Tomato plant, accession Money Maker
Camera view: vertical (180 deg); turntable rotation: 300 degrees
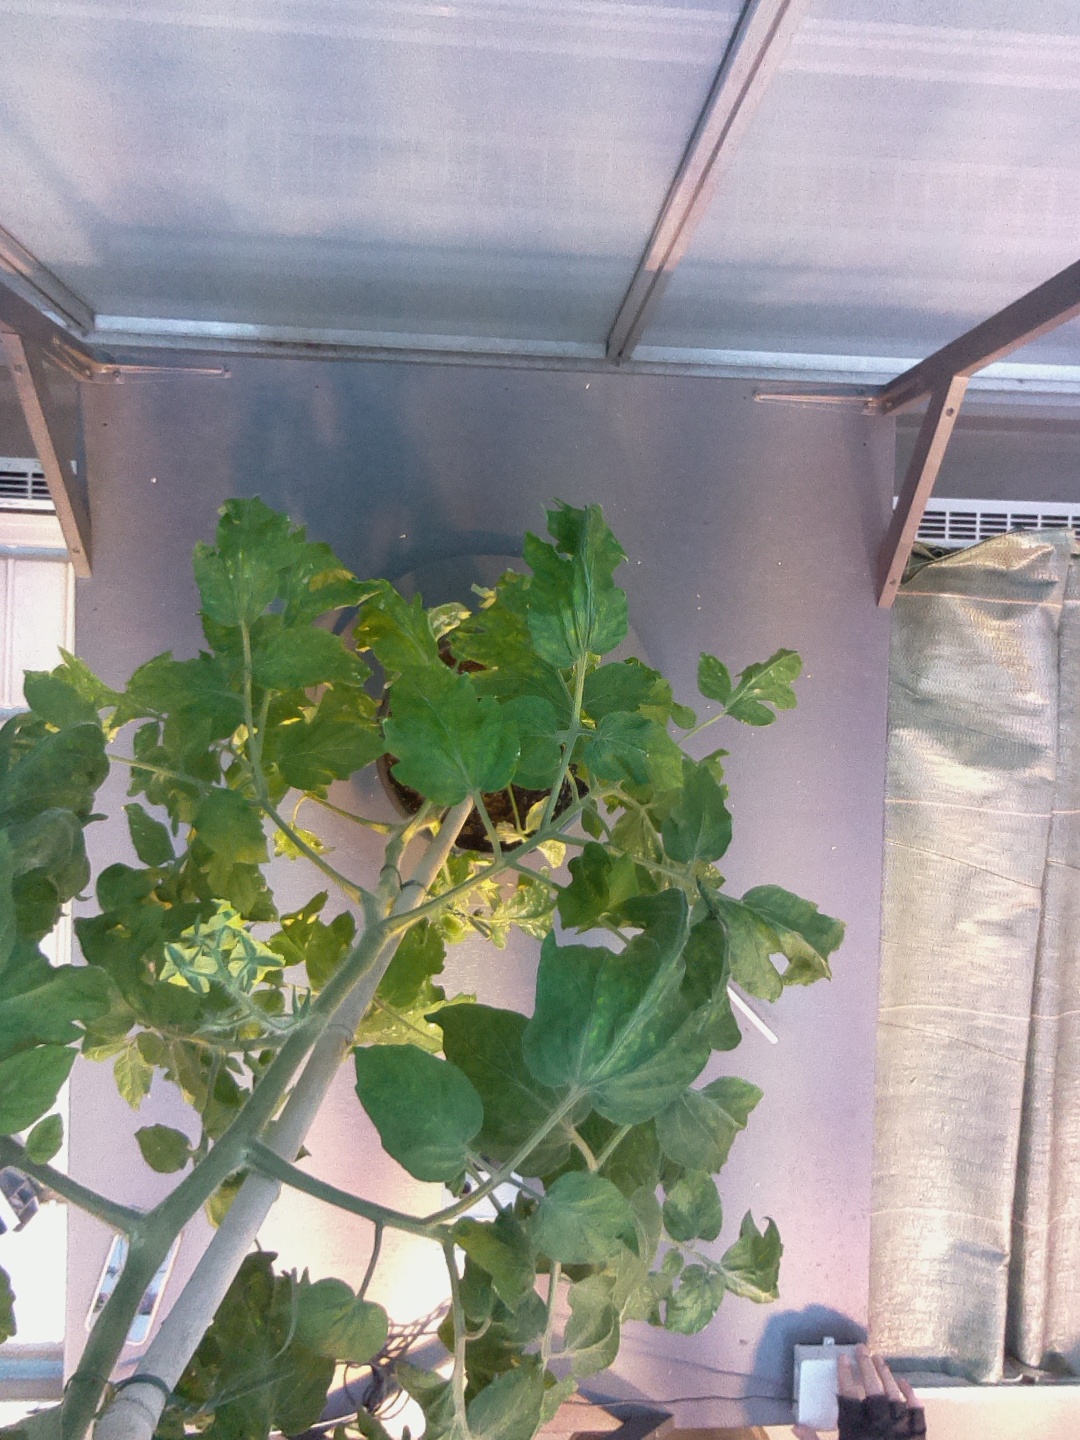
BBCH growth stage 70: Fruits at the main stem or branches visibles